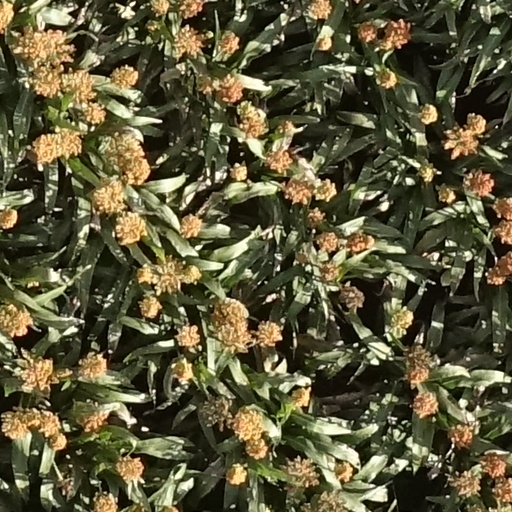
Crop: sorghum